Zeus

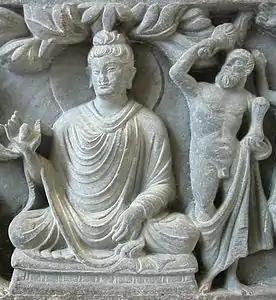
Zeus as Vajrapāni, the protector of the Buddha. 2nd century, Greco-Buddhist art.

In addition to the Panhellenic titles and conceptions listed above, local cults maintained their own idiosyncratic ideas about the king of gods and men. With the epithet Zeus Aetnaeus he was worshiped on Mount Aetna, where there was a statue of him, and a local festival called the Aetnaea in his honor. Other examples are listed below. As Zeus Aeneius or Zeus Aenesius (Αινησιος), he was worshiped in the island of Cephalonia, where he had a temple on Mount Aenos.